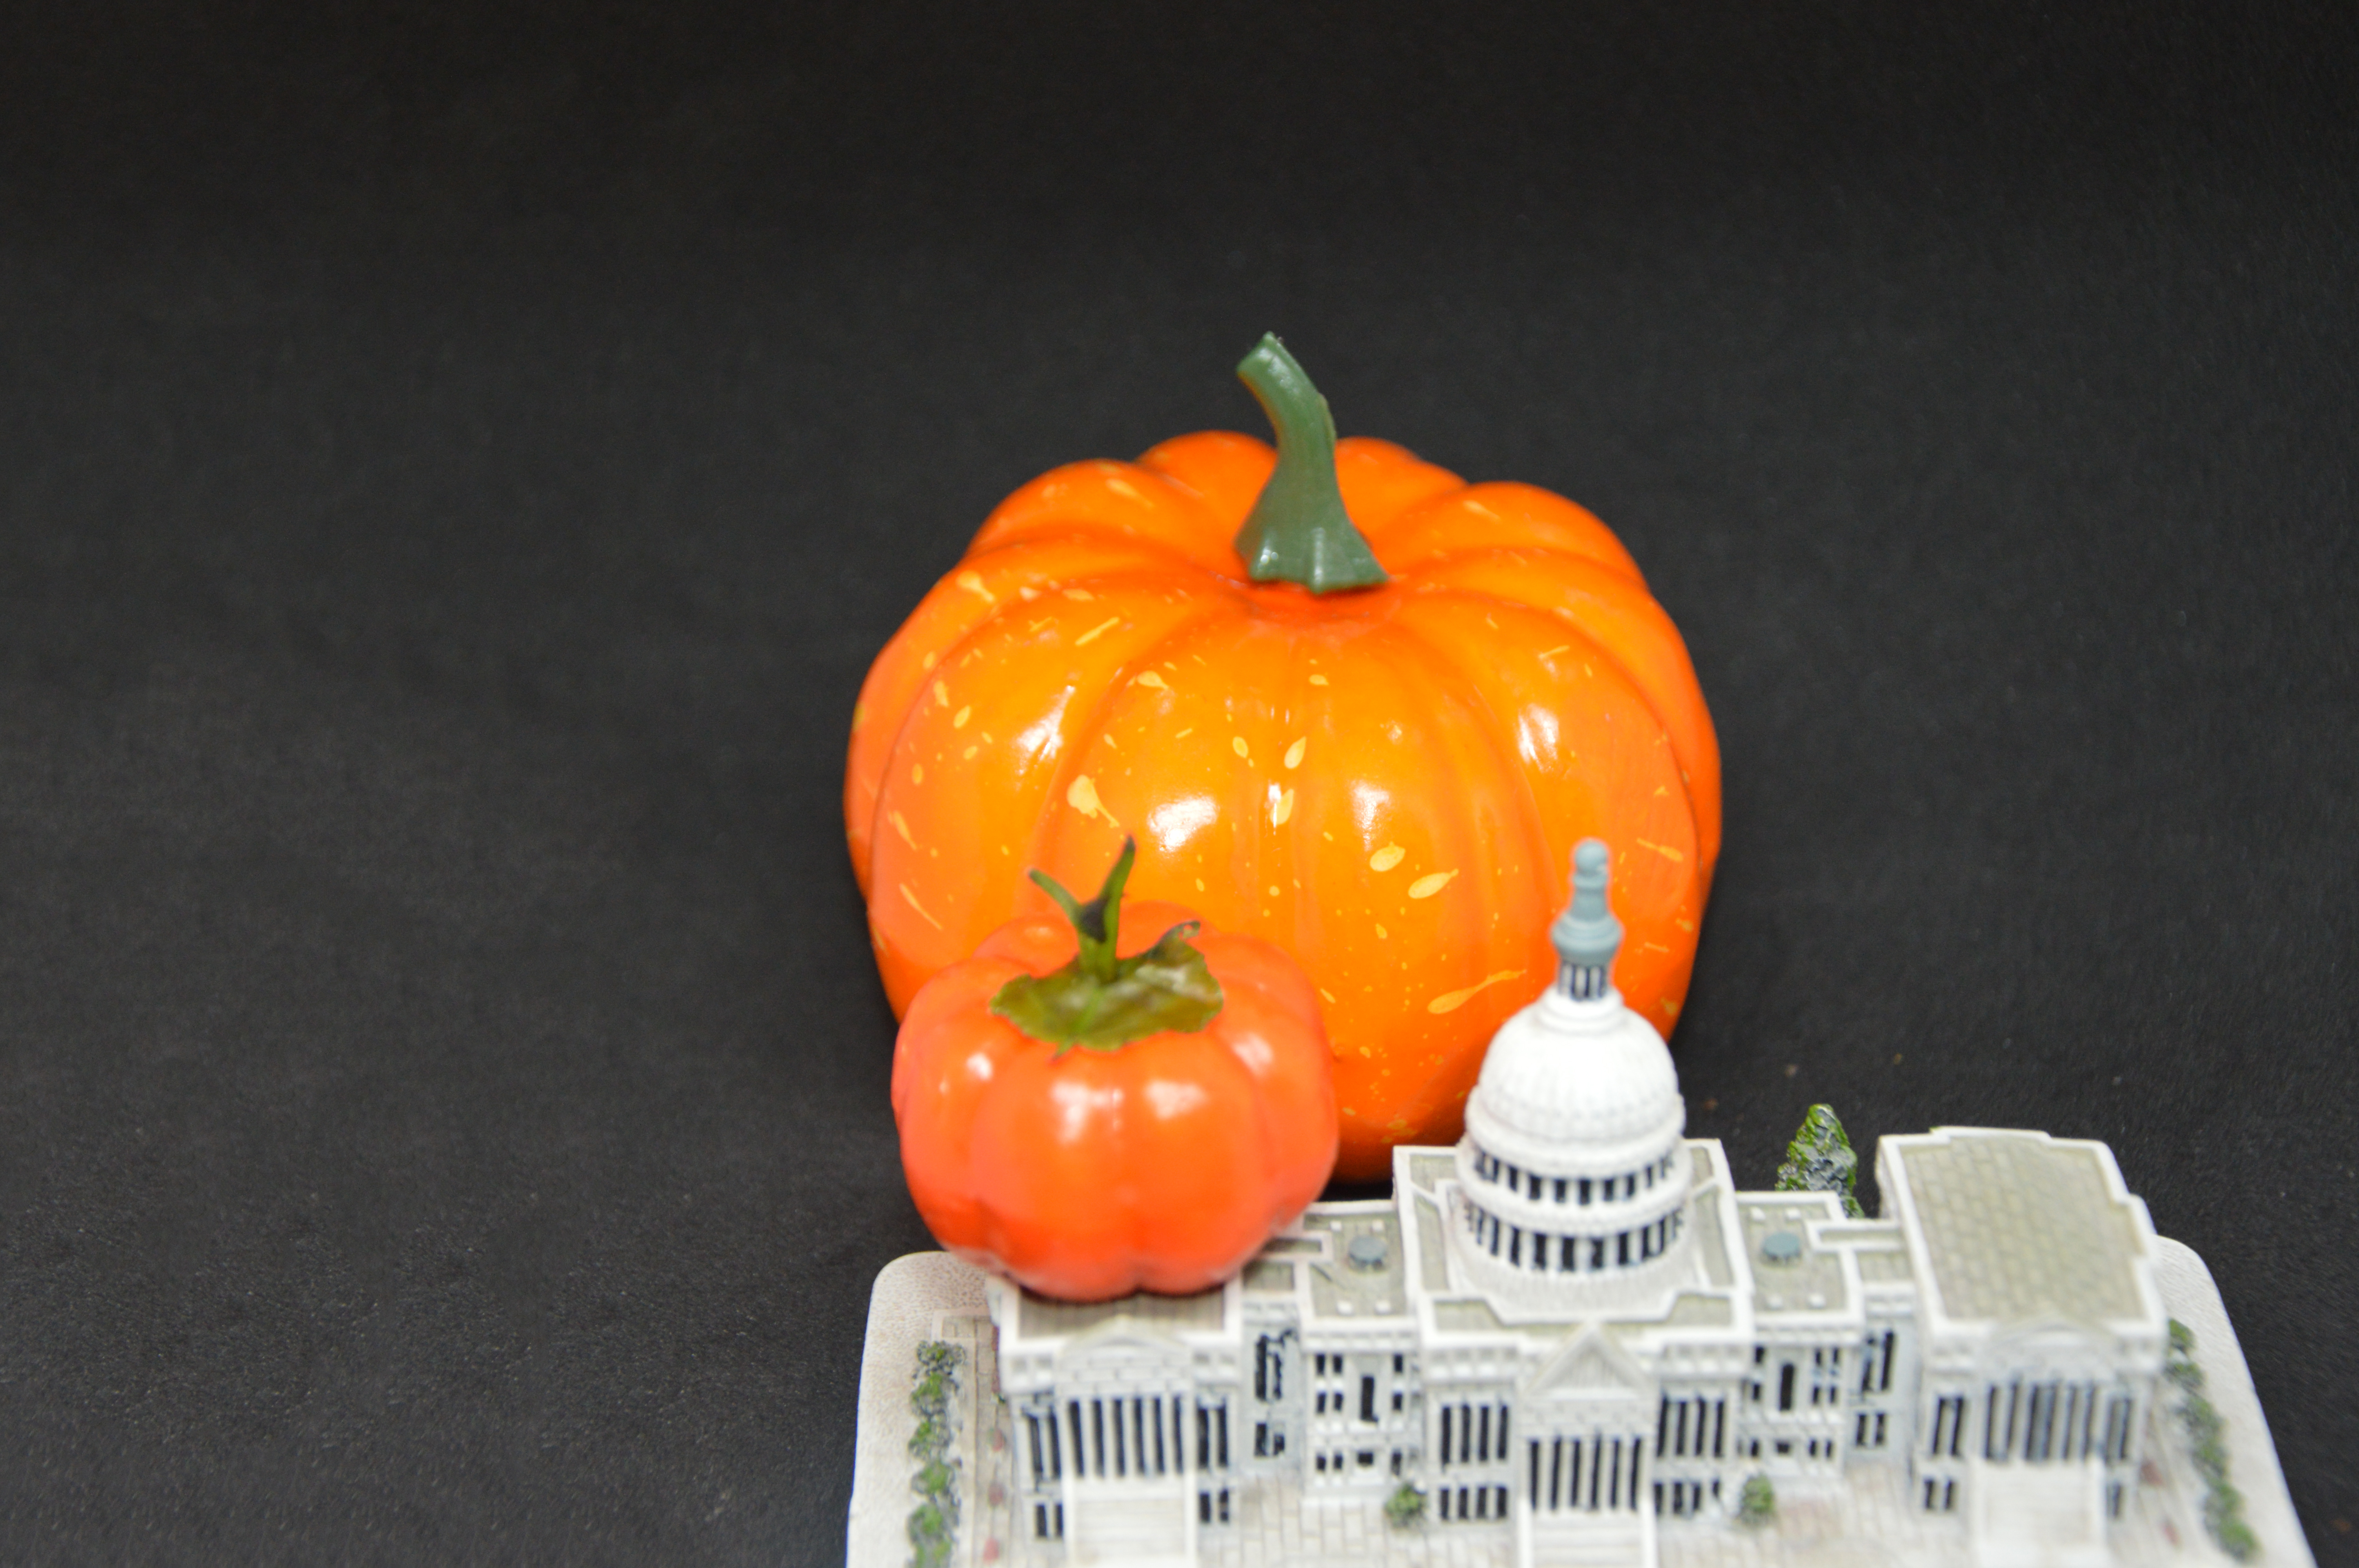
orange, ripe, fall, vegetable, seasonal, autumn, decorative, season, halloween, symbol, october, harvest, decoration, pumpkin, festive, nature, decor, yellow, background, traditional, celebration, natural, fresh, healthy, food, agriculture, raw, home, dark, face, calabaza, natural foods, winter squash, squash, plant, cucurbita, whole food, produce, ingredient, local food, font, superfood, art, gourd, vegan nutrition, nightshade family, city, still life photography, carving, wood, still life, recipe, symmetry, rectangle, darkness, cucumber, and melon family, vegetarian food, flowering plant, solanum